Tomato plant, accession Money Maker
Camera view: tilt-top (135 deg); turntable rotation: 60 degrees
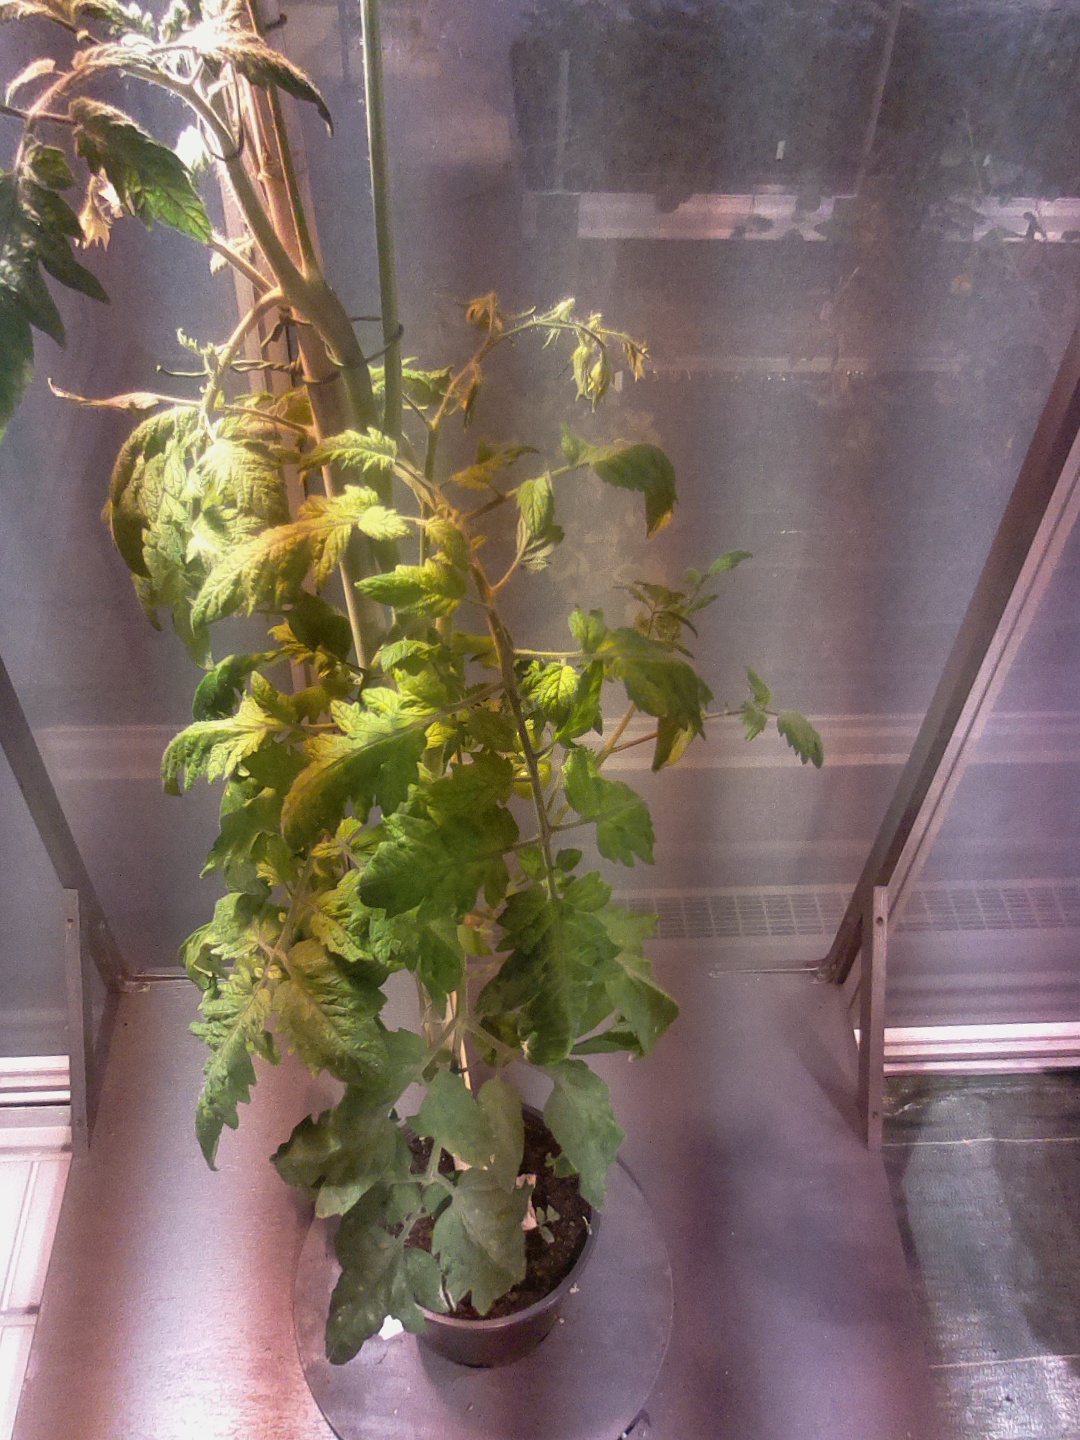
BBCH growth stage 73: 30%-40% of final fruit size